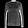
Label: Pullover